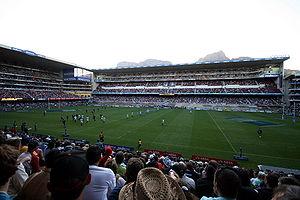
L'équipe d'Afrique du Sud de rugby à XV est l'équipe qui représente l'Afrique du Sud dans les principales compétitions internationales de rugby à XV.
Le Newlands Stadium se trouve au Cap, en Afrique du Sud.
La tournée de l'équipe de France de rugby à XV en 1958 est la première tournée d'une équipe de rugby à XV représentant la France dans une nation du Commonwealth de l'hémisphère Sud. Elle effectue une tournée en Afrique du Sud en 1958 et termine invaincue de la série de deux test matches avec une victoire et un nul.